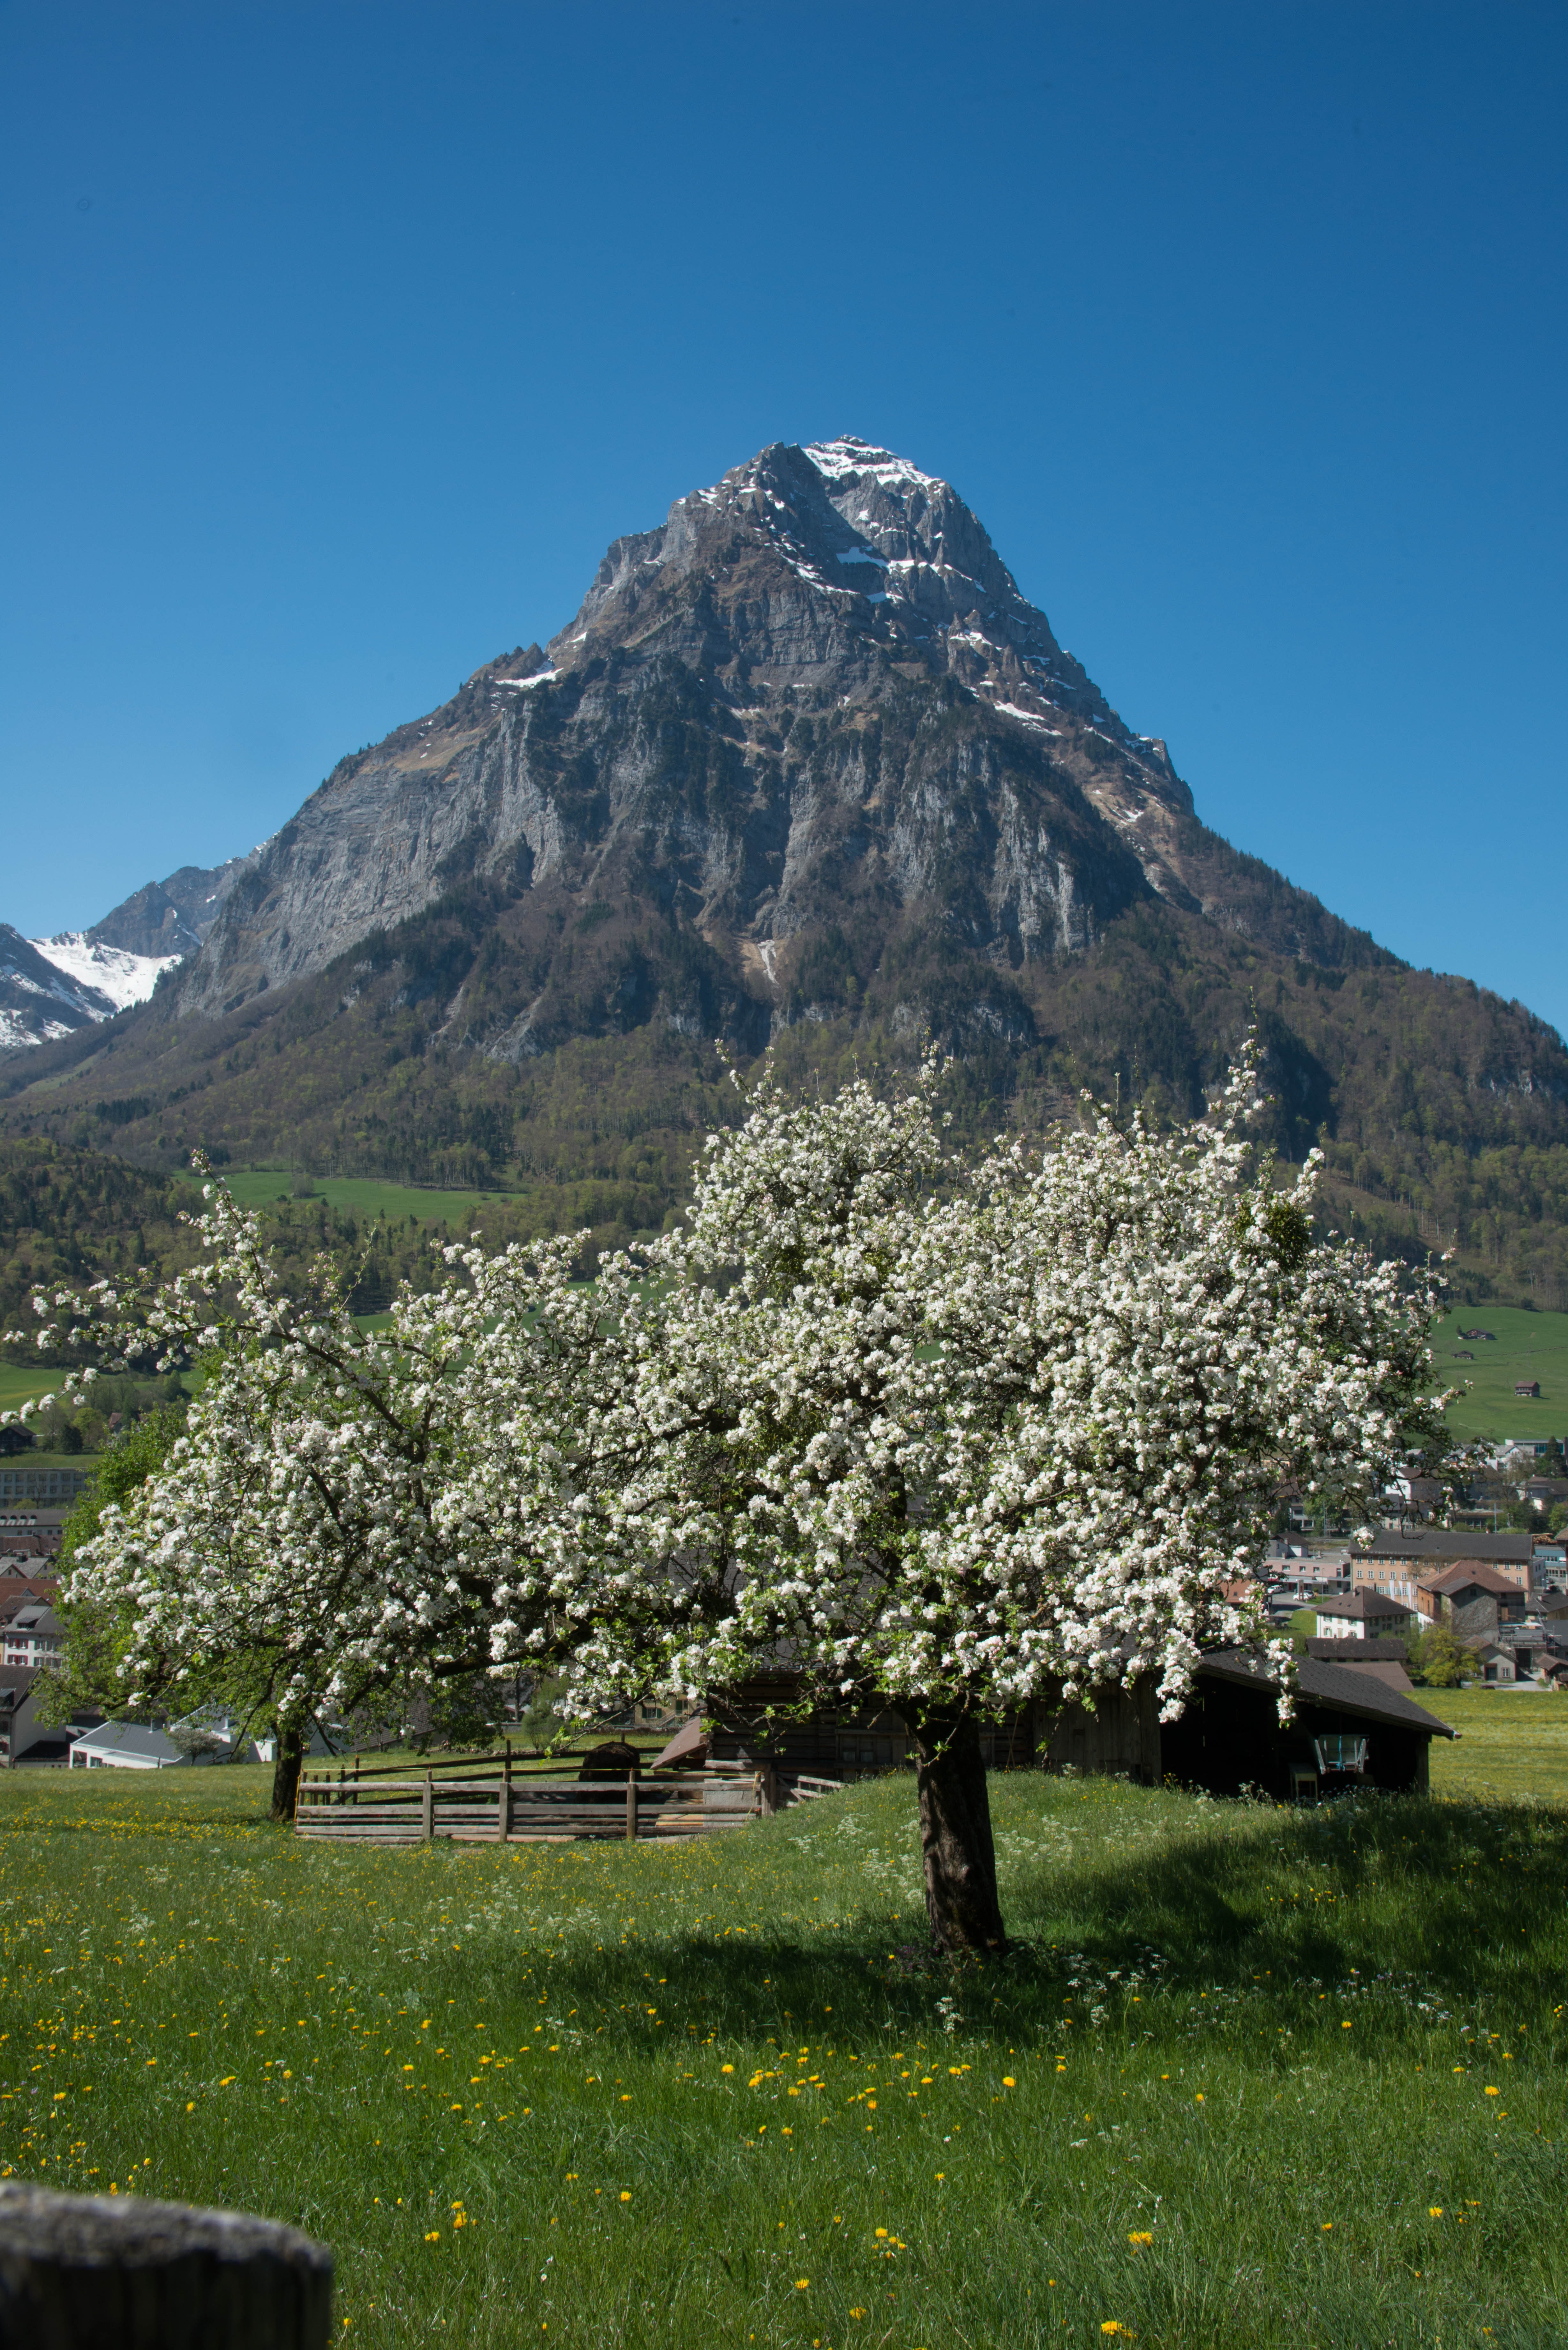
landscape, tree, nature, mountain, meadow, hill, flower, valley, mountain range, spring, ridge, mountains, alps, plateau, glarus, switzerland, flowering, canton of glarus, gl rnisch, geographical feature, mountainous landforms, front gl rnisch